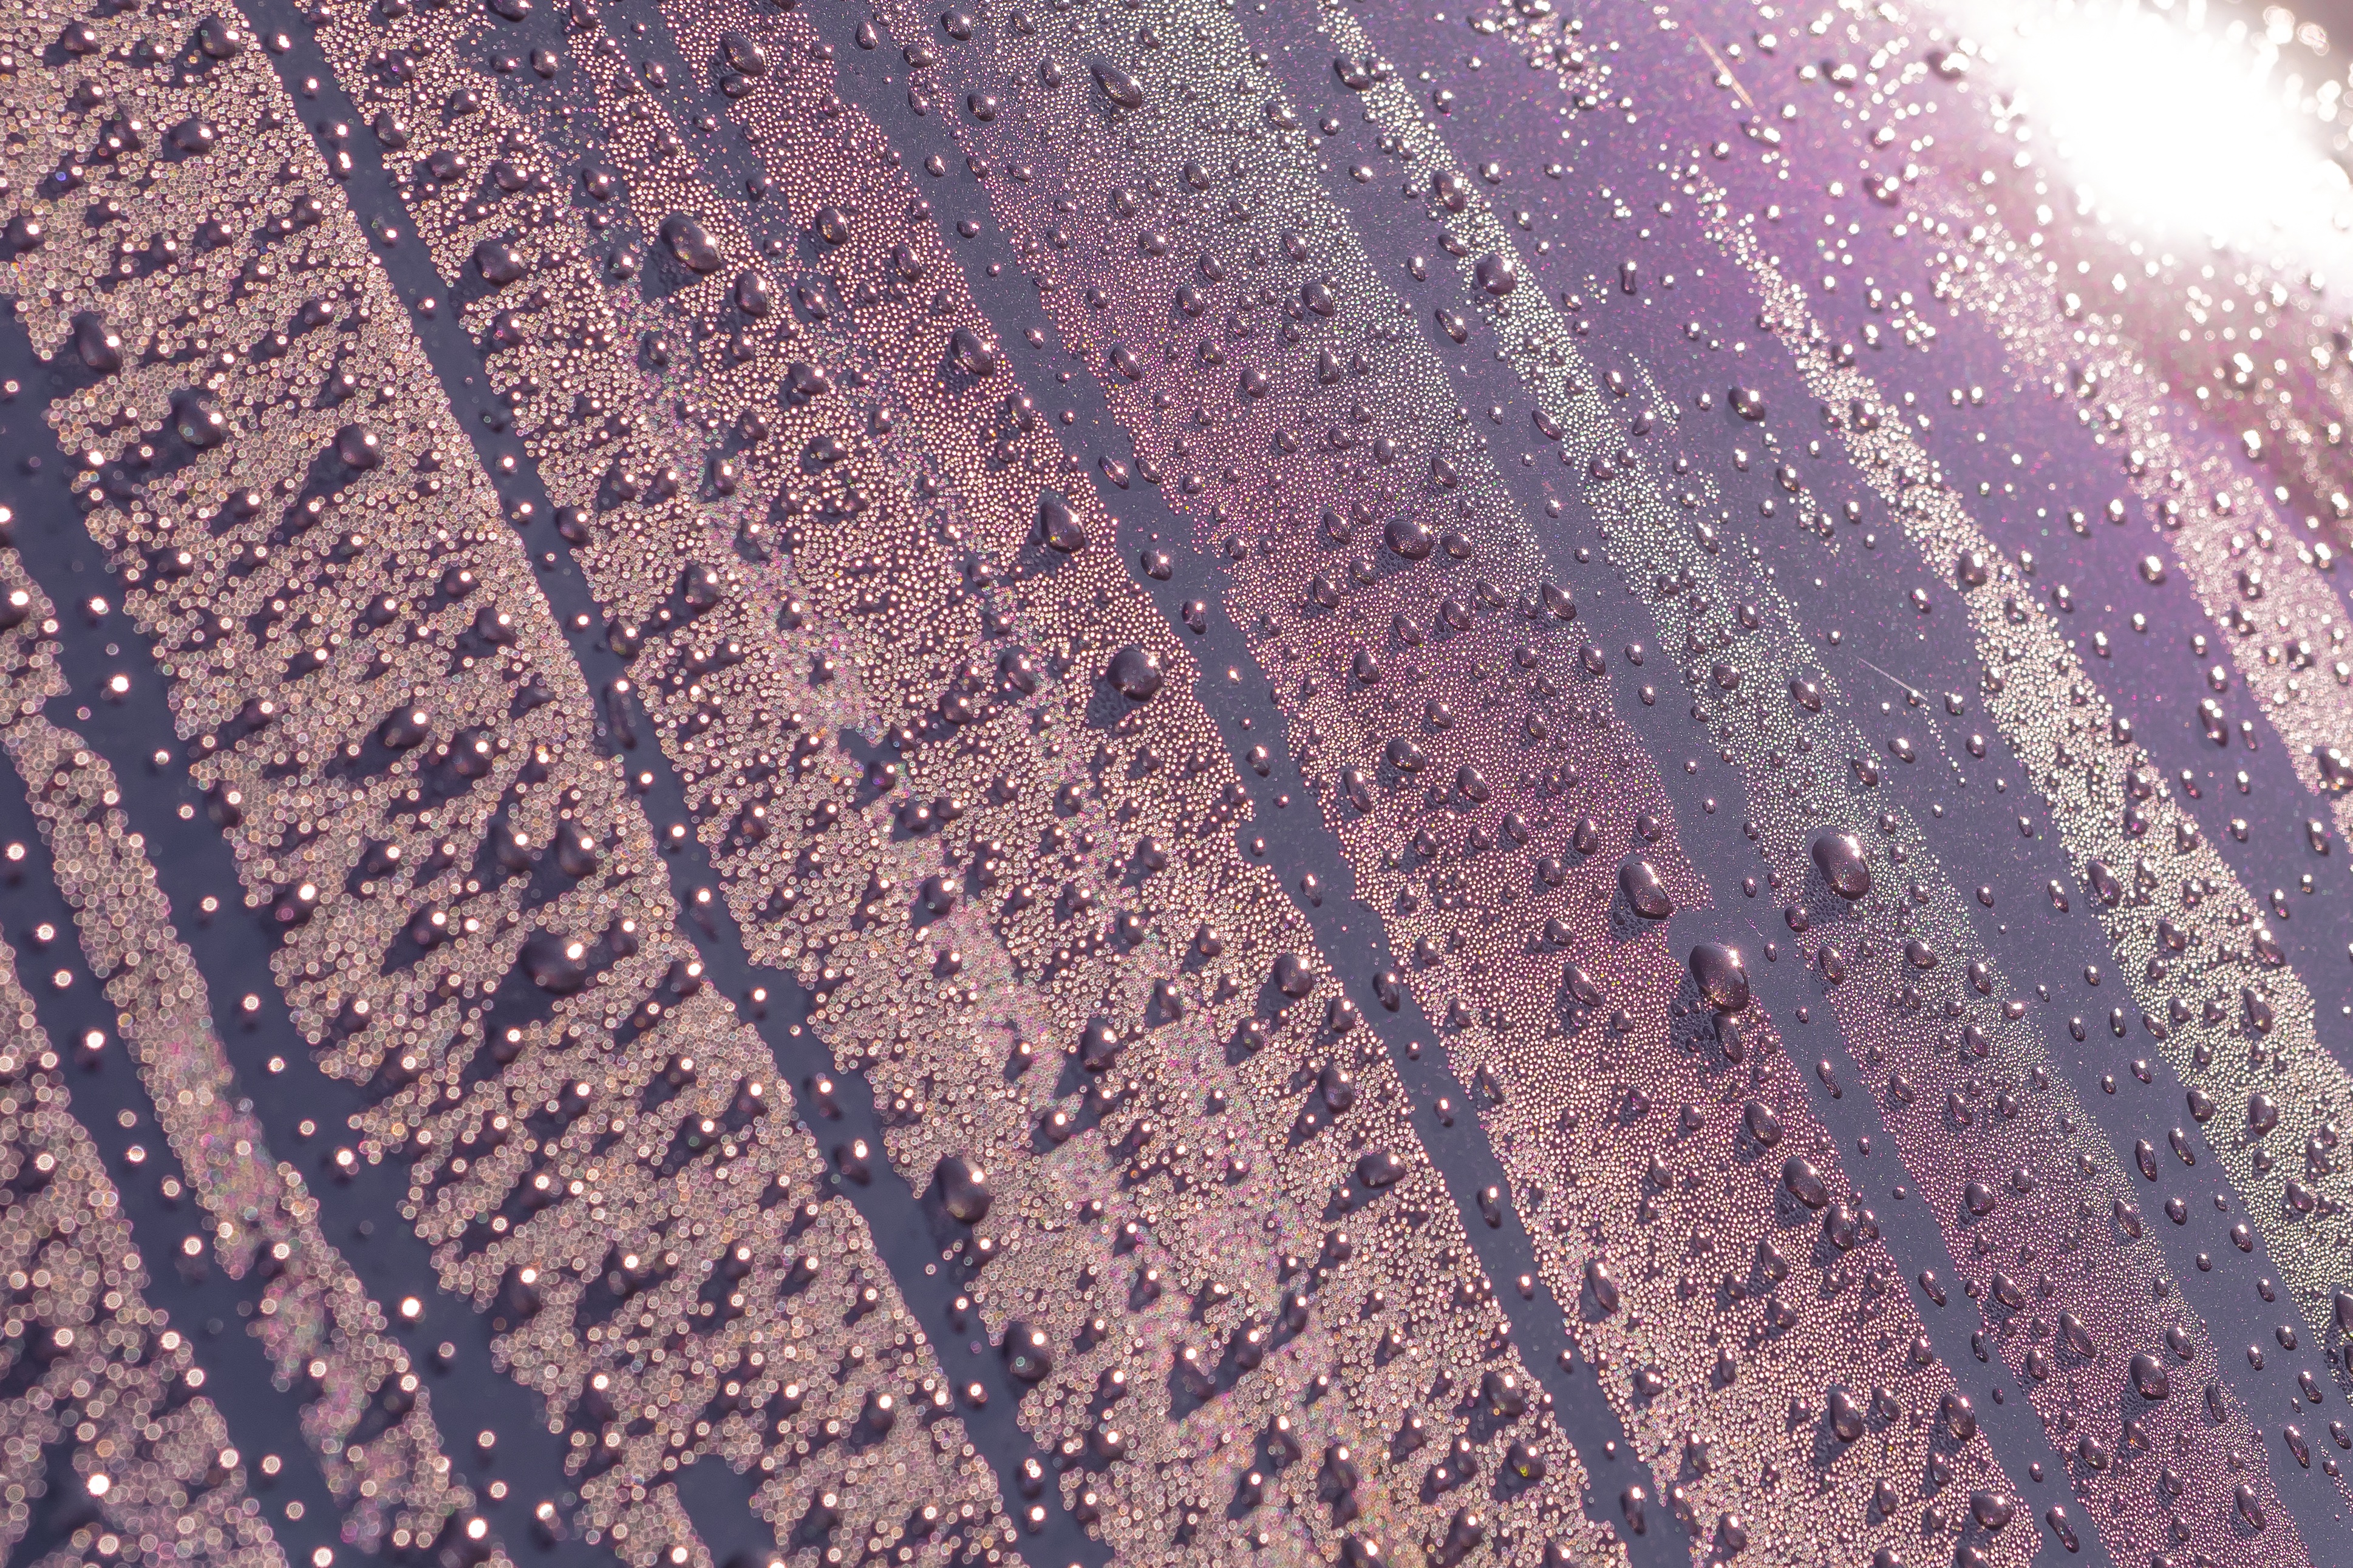
water, sand, dew, liquid, sunlight, texture, rain, flower, frost, wet, asphalt, soil, close, drip, blade of grass, thaw, drop of water